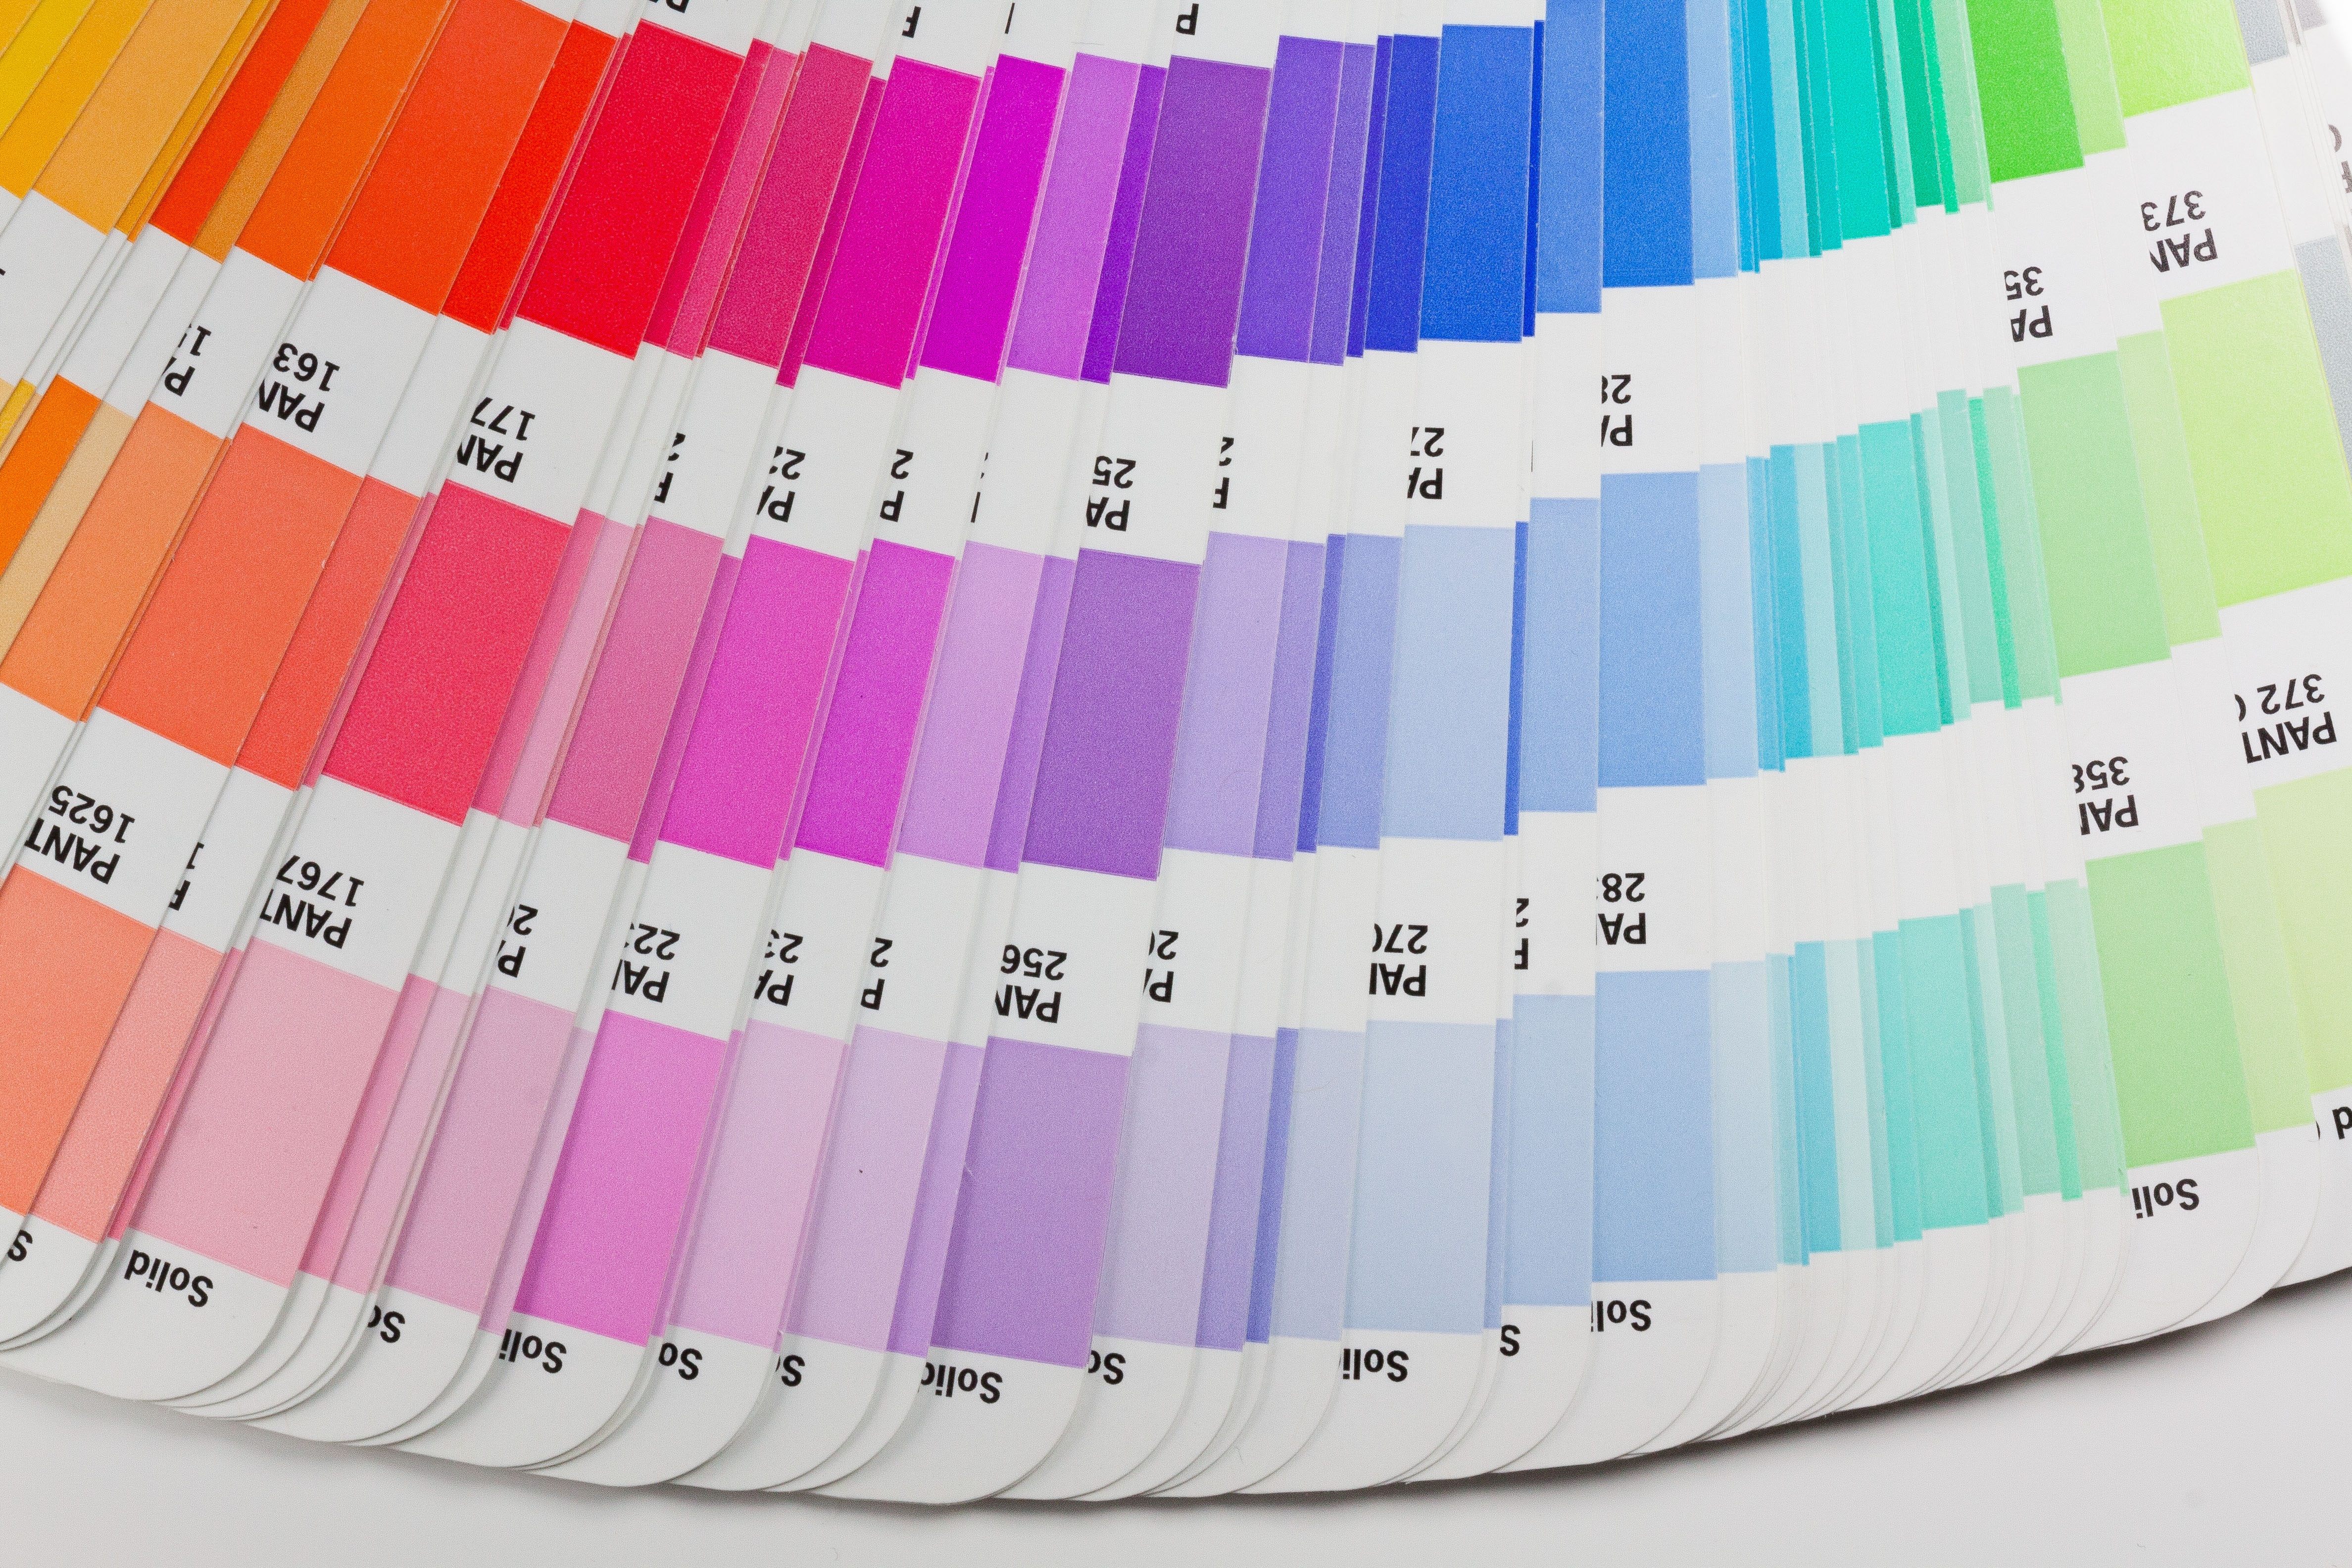
pattern, line, color, communication, pink, circle, printing, brand, font, gradient, design, magenta, shape, pantone, concentrated, selection, graphic design, printing inks, color fan, pigments